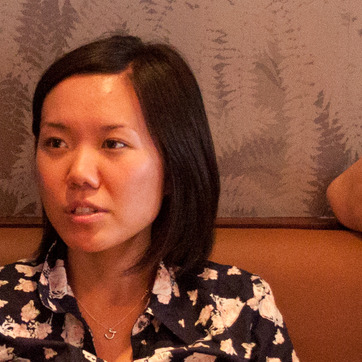
Material: hair